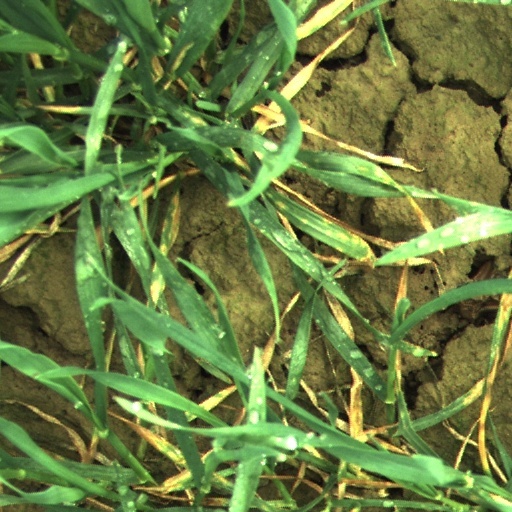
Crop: wheat